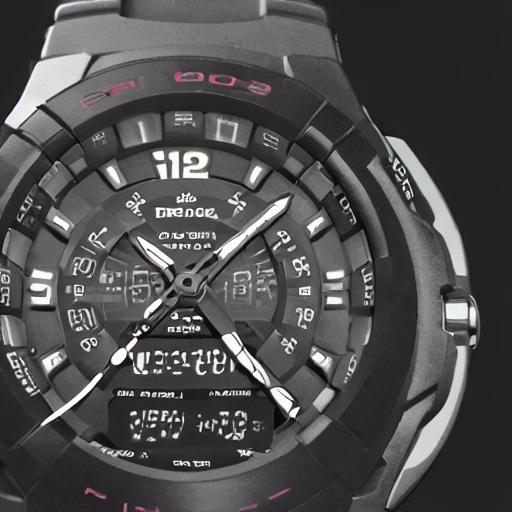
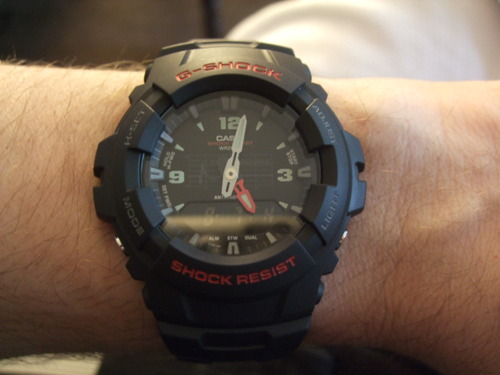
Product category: accessories_watch
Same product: no